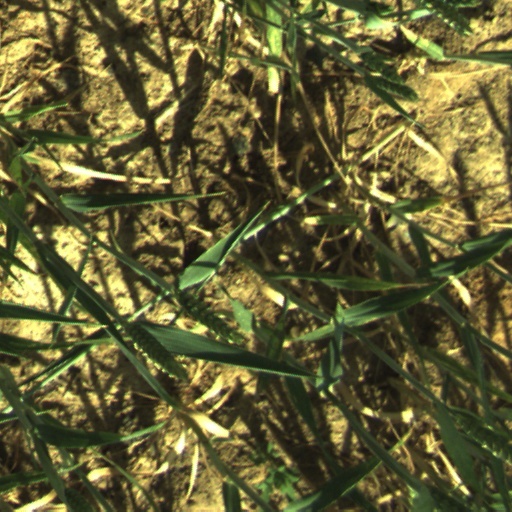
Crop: wheat